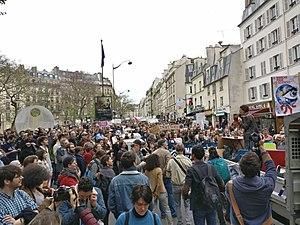
Marche pour les Sciences à Paris, France.
La Marche pour les sciences est une série de manifestations visant à soutenir les sciences qui ont eu lieu dans plusieurs pays le 22 avril 2017.